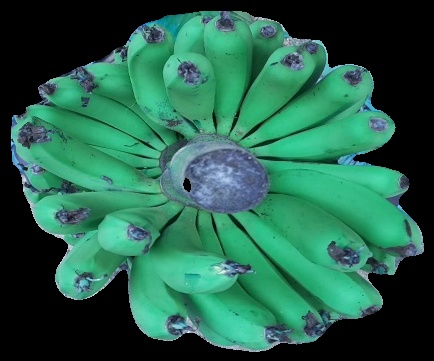
Variety: pachbale
Grade: grade2